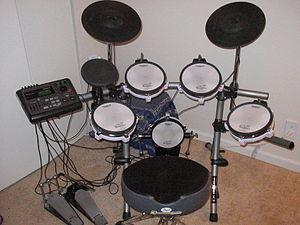
La batterie électronique est un instrument électronique de percussion inspiré de la batterie : les fûts et cymbales sont remplacés par des pads équipés de capteurs électriques qui permettent le déclenchement électronique d'un son.
Une batterie est un ensemble d'instruments de percussion disposé pour être joué par une seule personne à l'aide de baguettes et de pédales.